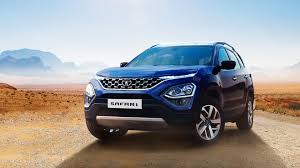
Label: noambulance